Baťa Canal

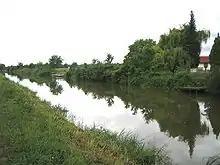
Baťa Canal near town of Strážnice.

Baťa Canal is a navigable canal on the Morava river in the Czech Republic. The water canal was built during 1934-38 and today it serves mainly for recreational cruises.